Shawell

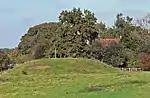
Shawell Castle

It lies less than a mile from the M1 and M6 motorways. The site of the Roman town of Tripontium is on the A5 (Watling Street), west of the village.